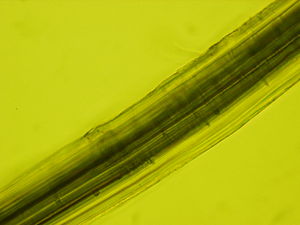
Manilahamp
Manilafiber forstørret 40×
Manilahamp eller manila er fibre, som udvindes af en plante i banan-slægten, Tekstil-Banan. Fibrene er lange, lyse, smidige og stærke, næsten lige så stærke som hampefibre, og de er meget modstandsdygtige over for vand.